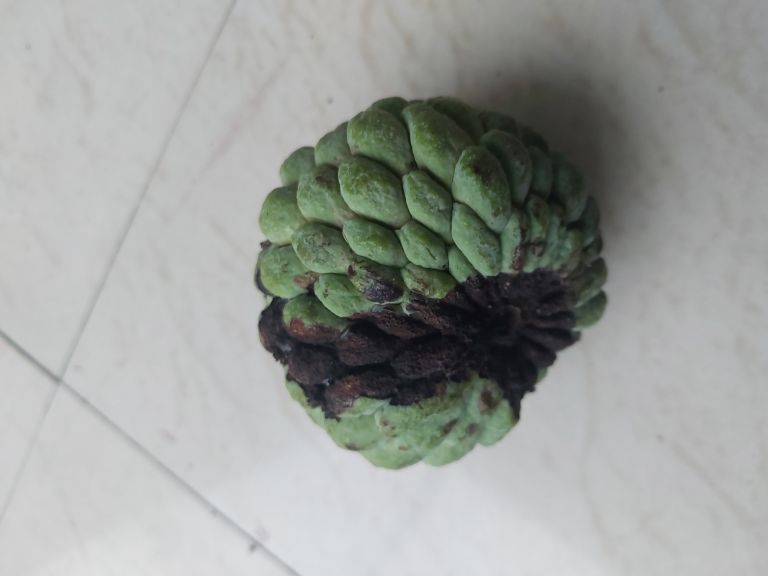
Disease label: Diplodia Rot